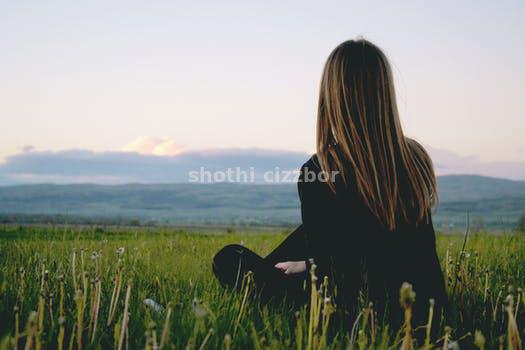
Label: Watermark